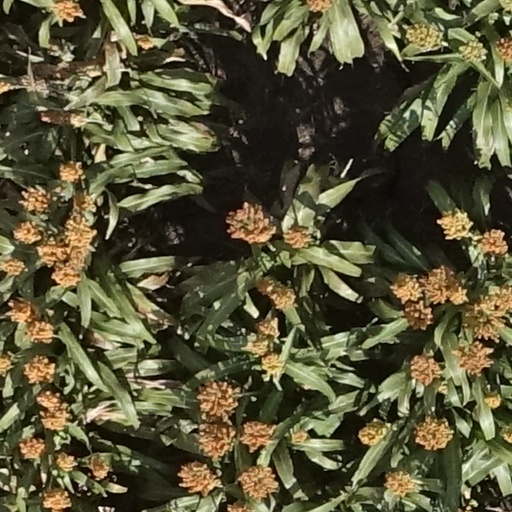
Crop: sorghum